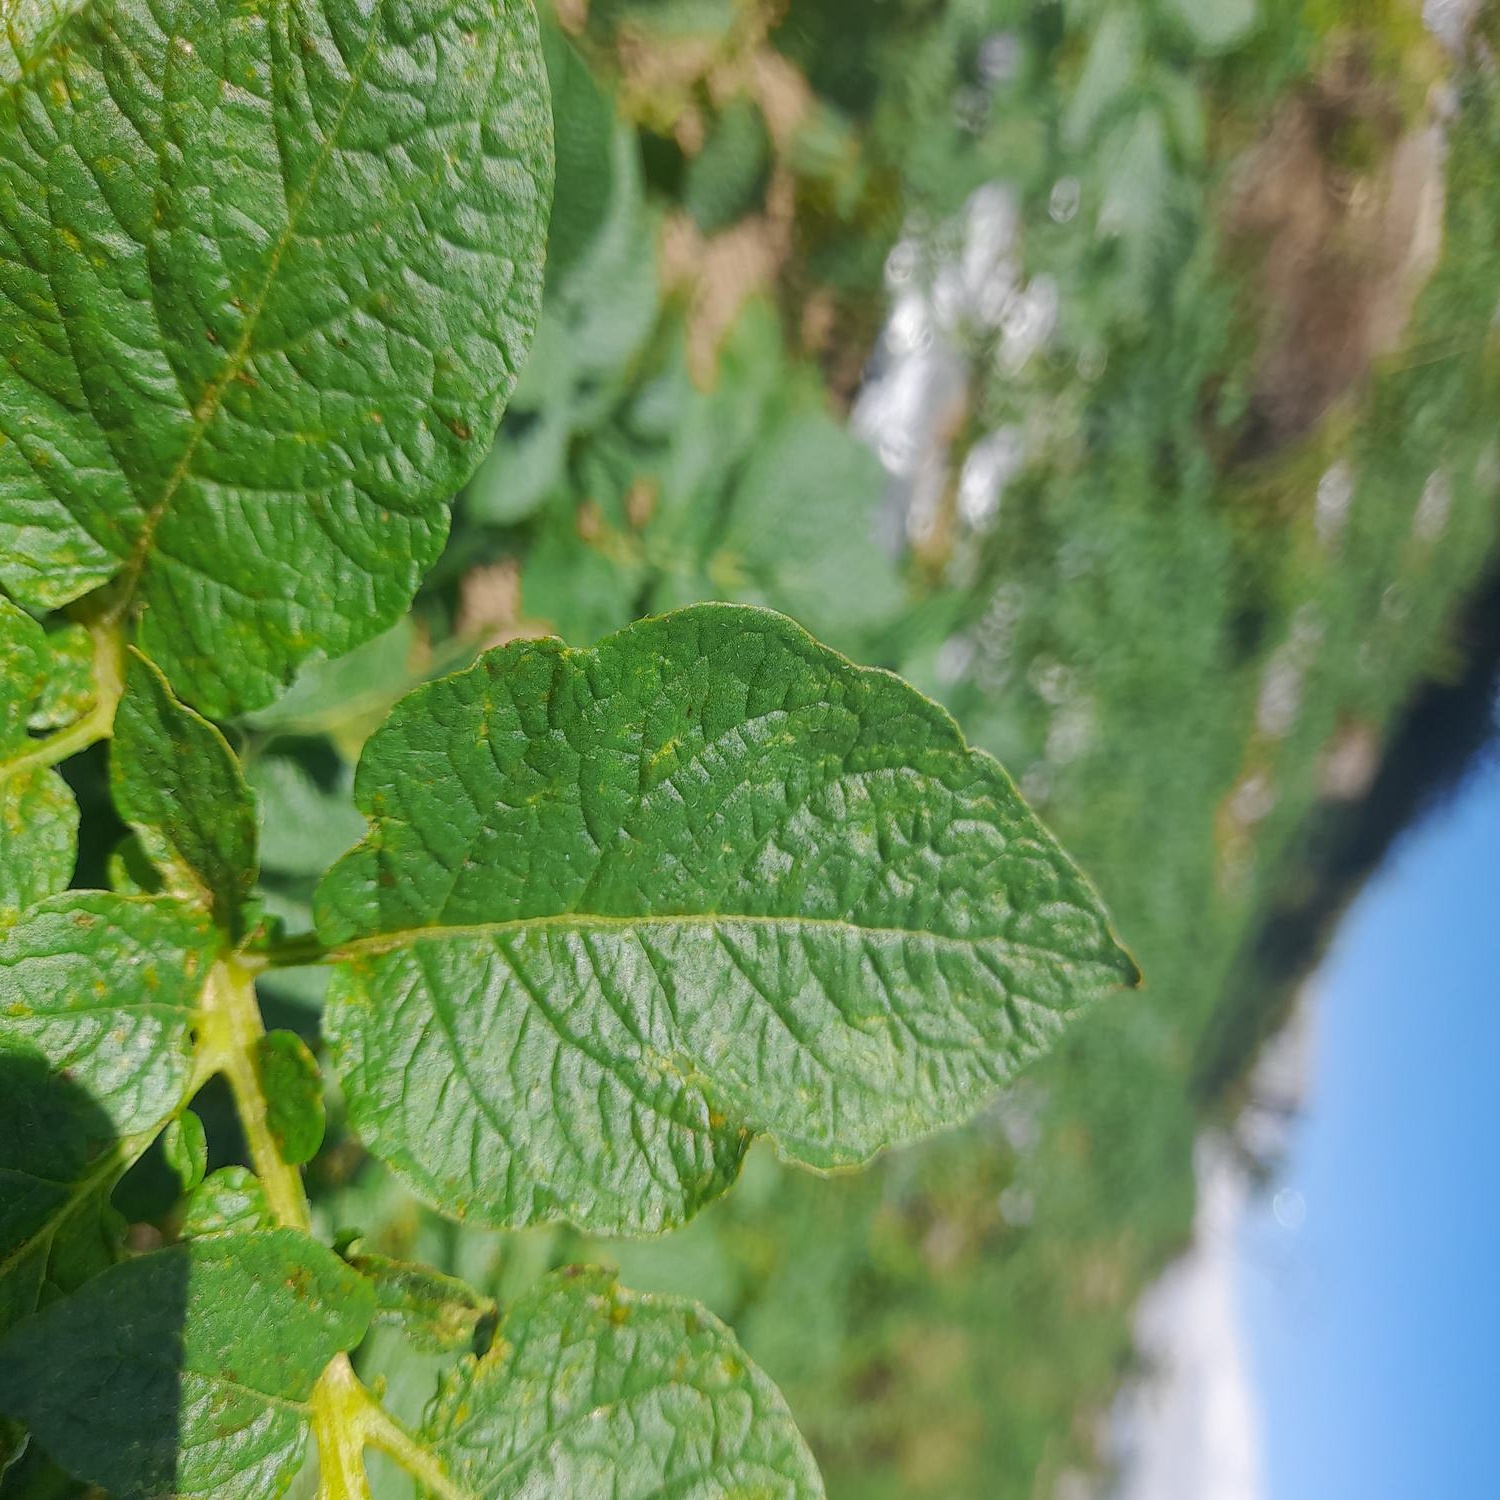
Etiqueta: Virus